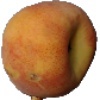
Label: Peach 1